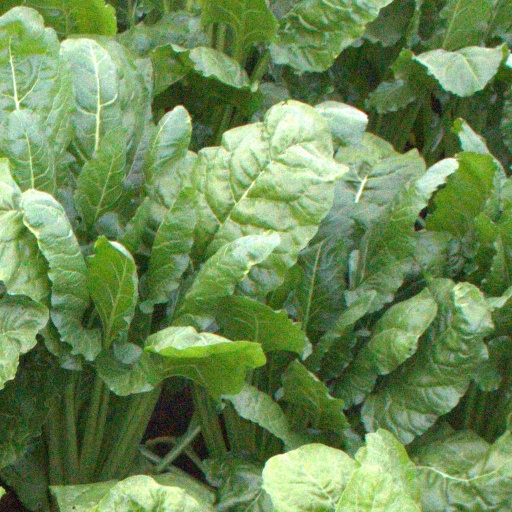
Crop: sugar beet